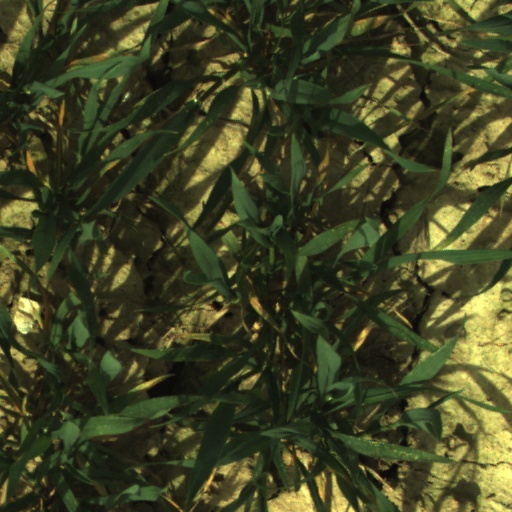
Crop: wheat